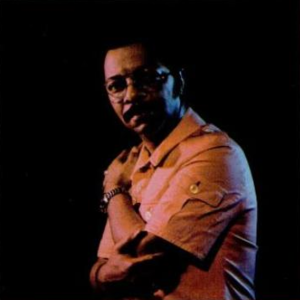
Grady Tate
Grady Tate, 1972
Grady Tate var en amerikansk jazztrommeslager og sanger.